Meniscus tear

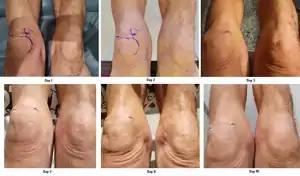
Day one through ten of arthroscopy surgical recovery.

There are three phases that follow meniscal surgery. Each phase consists of rehabilitation goals, exercises, and criteria to move on to the next phase. Phase I starts immediately following surgery to 4–6 weeks or until the patient is able meet progression criteria. The goals are to restore normal knee extension, reduce and eliminate swelling, regain leg control, and protect the knee (Fowler, PJ and D. Pompan, 1993). During the first 5 days following the surgery, a passive continuous motion machine is used to prevent a prolonged period of immobilization which leads to muscular atrophy and delays functional recovery. During the 4–6 weeks post-surgical, active and passive non-weight bearing motions which flex the knee up to 90° are recommended. For patients with meniscal transplantation, further knee flexion can damage the allograft because of the increased shear forces and stresses. If any weight-bearing exercises are applied, a controlled brace should be worn on the knee to keep the knee at near (<10°) or full extension.